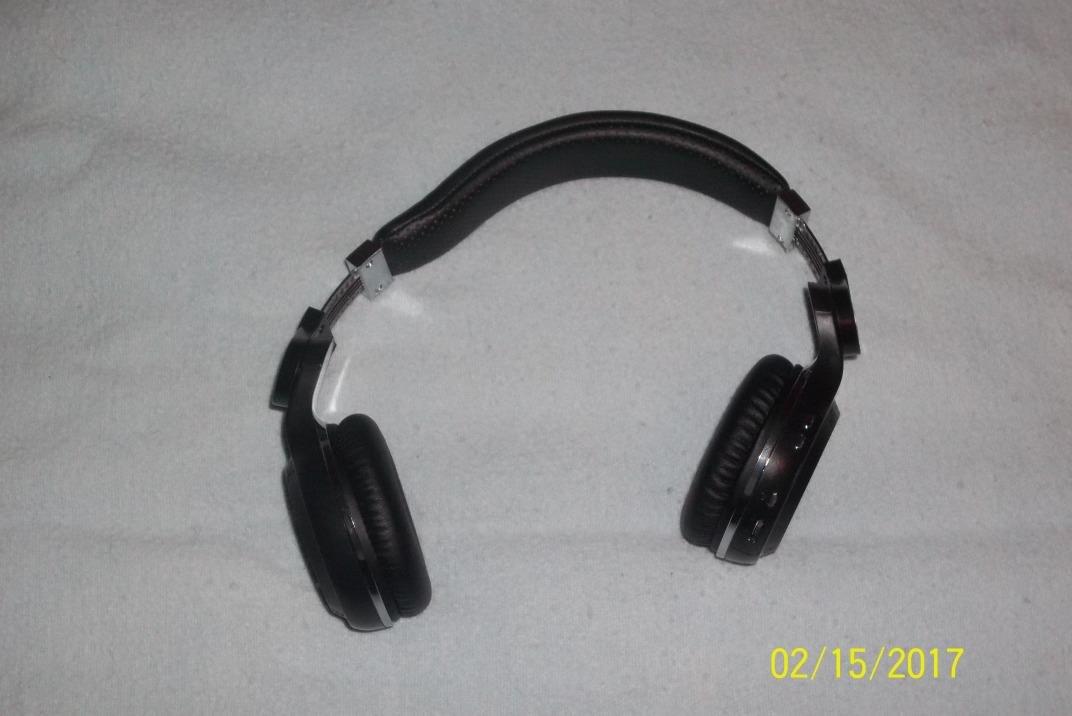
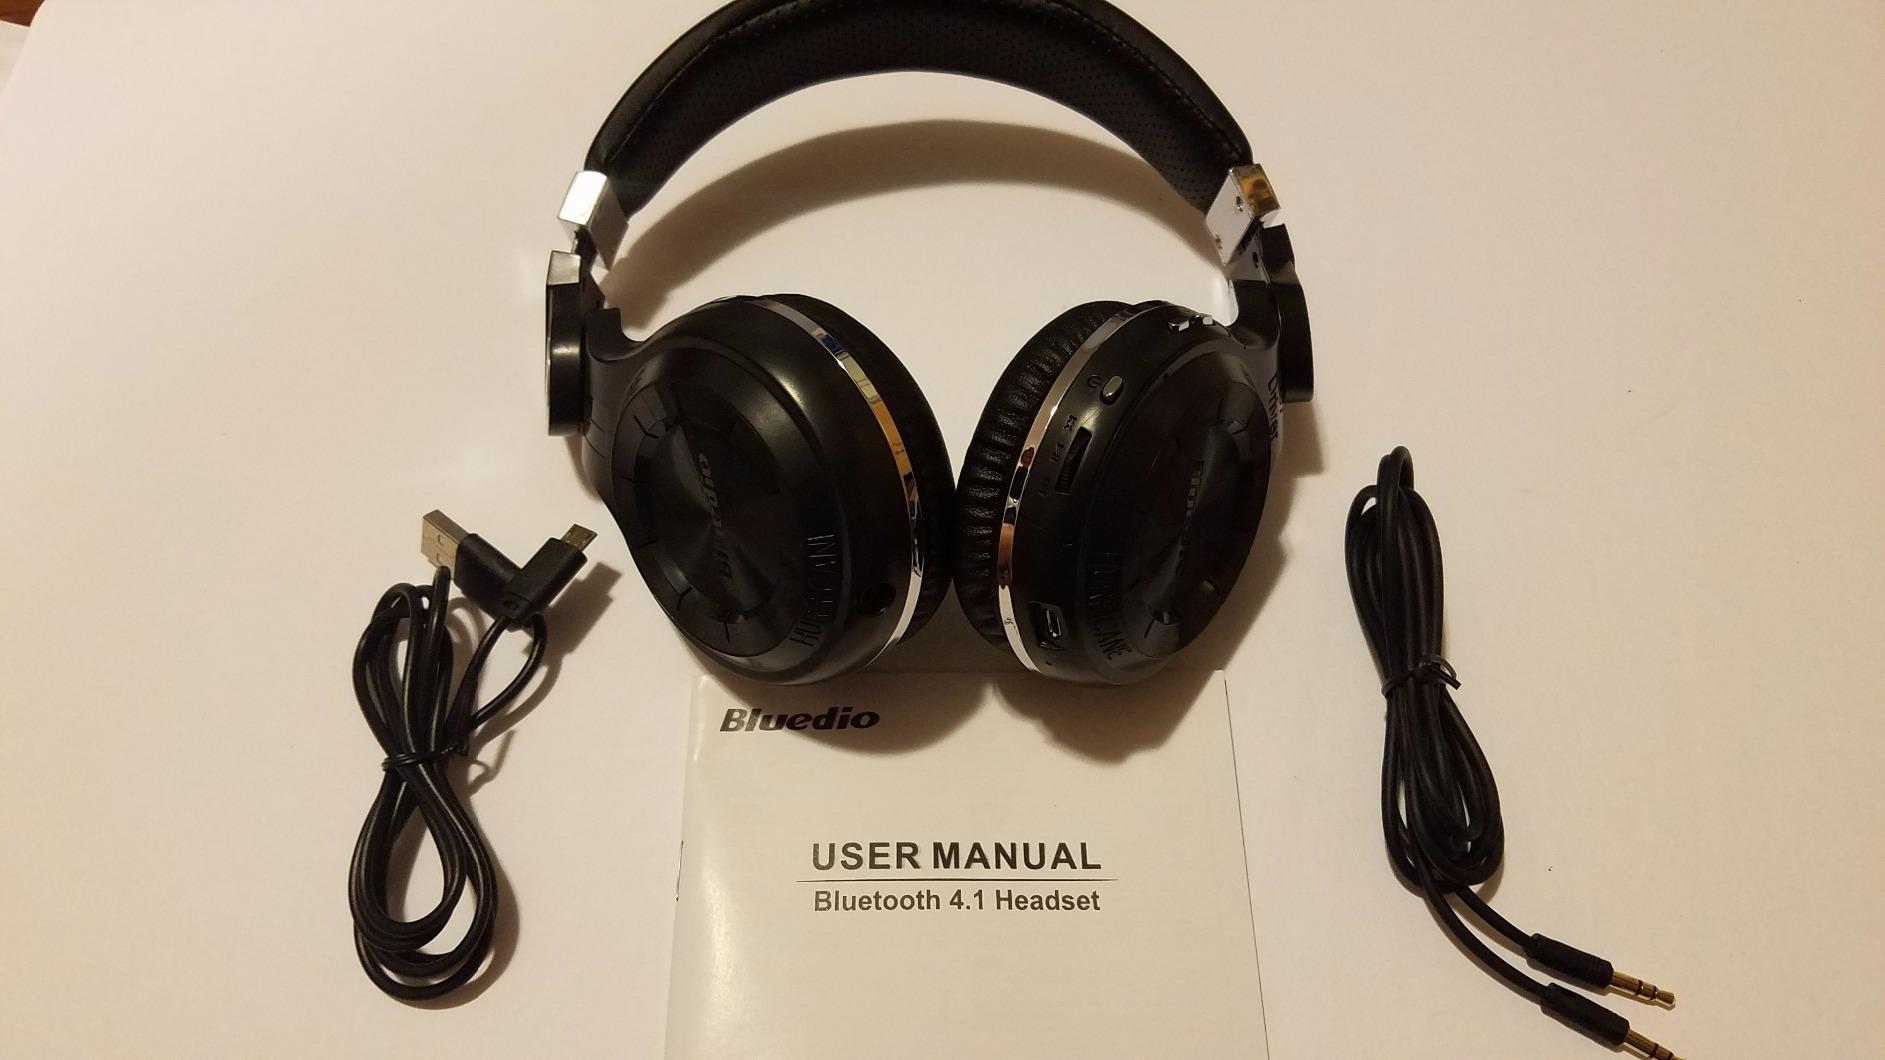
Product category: headphones
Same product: yes